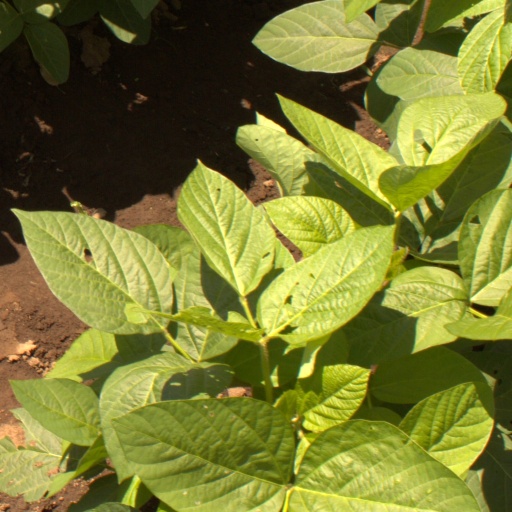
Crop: soybean